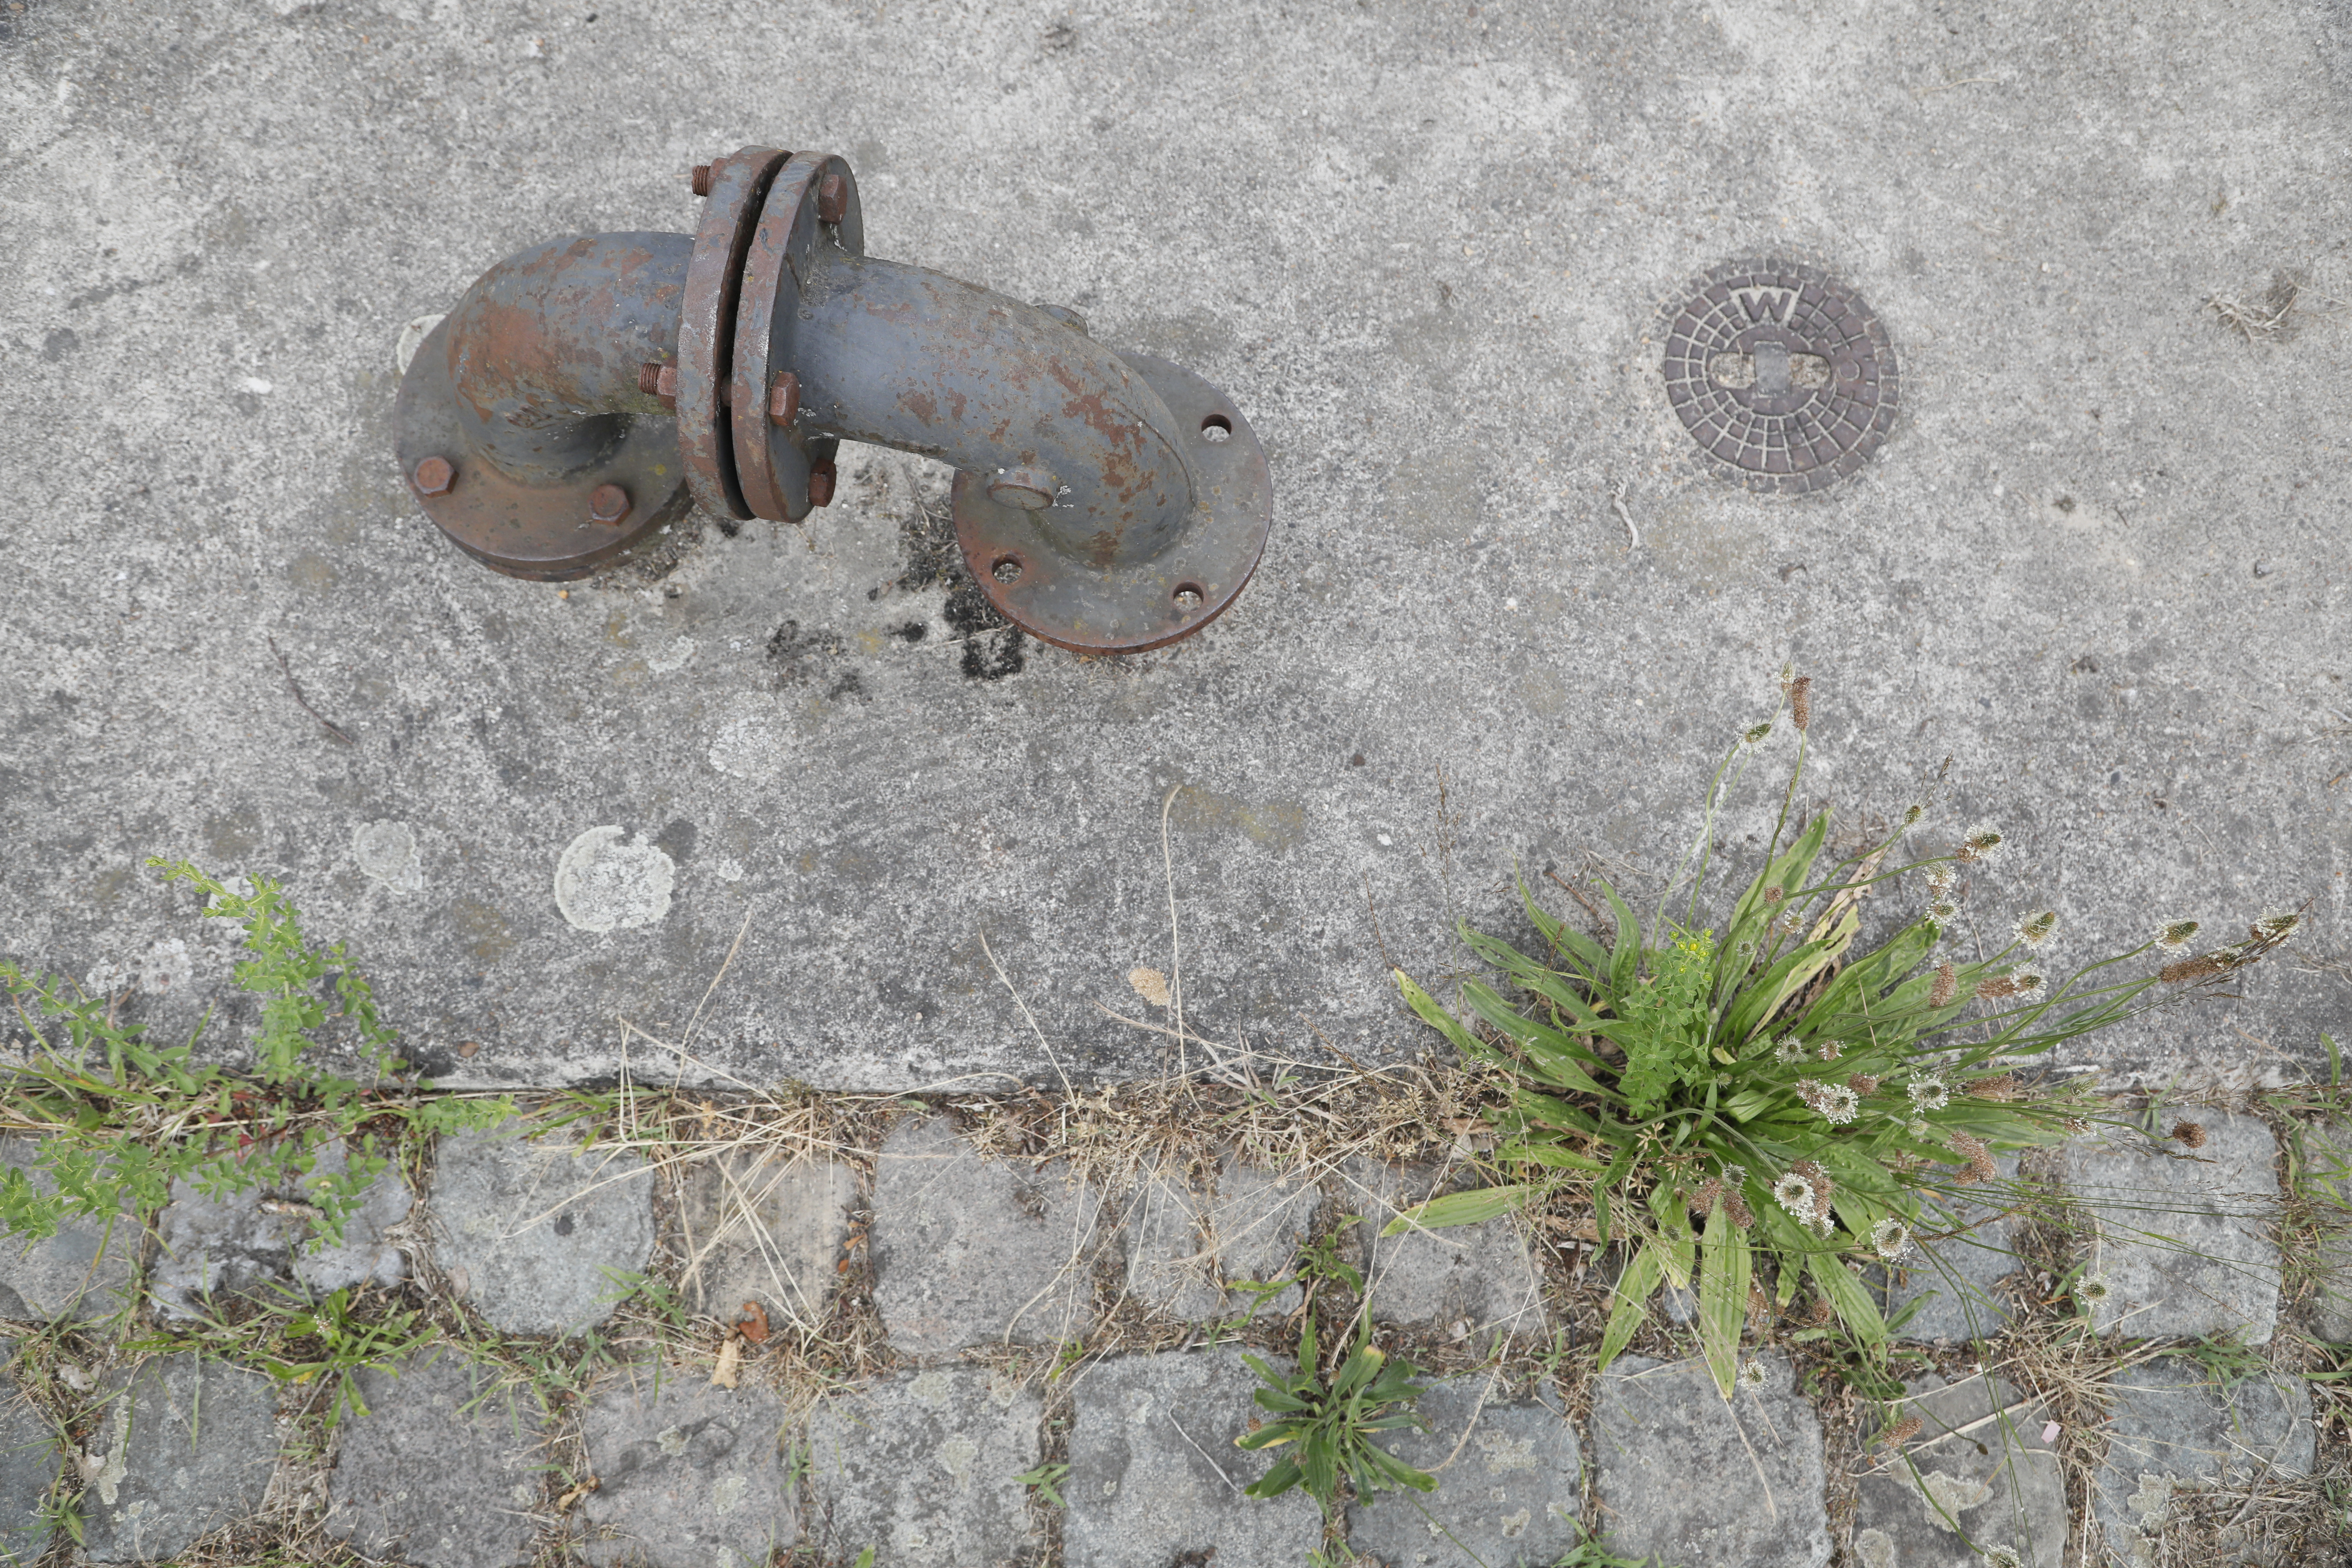
Plant species: Plantago lanceolata